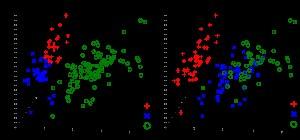
Le jeu de données Iris connu aussi sous le nom de Iris de Fisher est un jeu de données multivariées présenté en 1936 par Ronald Fisher dans son papier The use of multiple measurements in taxonomic problems comme un exemple d'application de l'analyse discriminante linéaire. Il est parfois aussi appelé Iris d'Anderson du nom d'Edgar Anderson qui a collecté ces données afin de quantifier les variations de morphologie des fleurs d'iris de trois espèces. Deux des trois espèces ont été collectées en Gaspésie. Toutes sont du même champ, cueillies le même jour et mesurées le même jour par la même personne avec les mêmes outils de mesures.